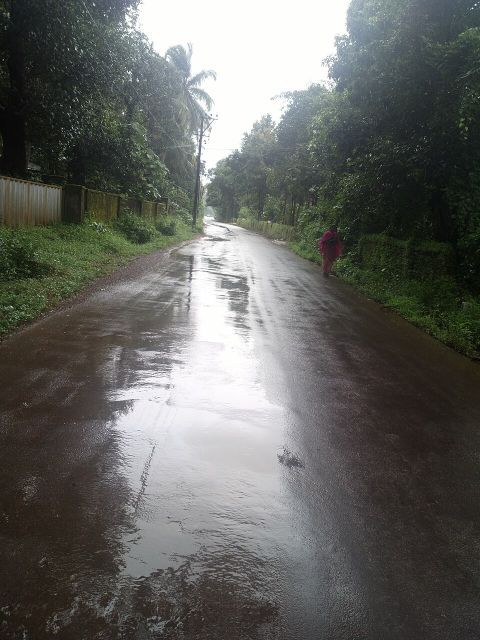
Road surface condition: wet